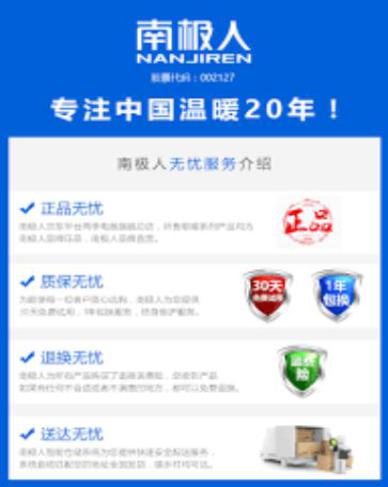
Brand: nanjiren
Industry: Clothes